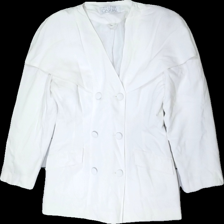
View: front
Type: Jacket
Category: Ladies
Brand: Not in the list
Brand text on label: Gulins Casual
Colors: White
Material: 52% cotton, 48% polyester
Cut: V-collar
Size: 34
Season: All
Stains: Major
Price range: <50
Recommended usage: Export